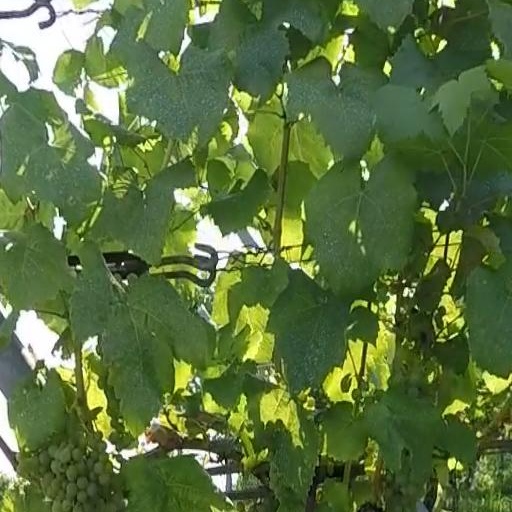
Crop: grape